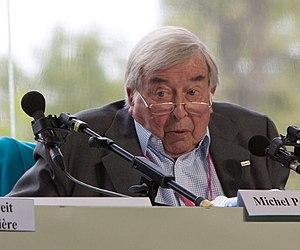
Pierre Bellon à l'université d'été du MEDEF en 2009.
Pierre Bellon, né le 24 janvier 1930 à Marseille, est un entrepreneur et milliardaire français. Fondateur de la Sodexo, multinationale française spécialisée dans la sous-traitance de services, notamment en restauration collective, il en est président d'honneur depuis 2016, et un des principaux actionnaires conjointement avec d'autres membres de sa famille. Sa fortune est estimée à 5 milliards d'euros par Forbes en 2018, faisant de lui la 13ᵉ fortune française.